University of Illinois Urbana-Champaign

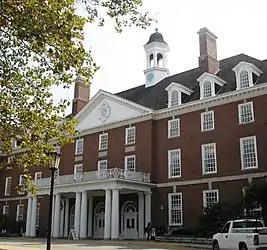
Illini Union

The Prairie Research Institute on campus houses several divisions, including the Illinois Natural History Survey, Illinois State Geological Survey, Illinois State Water Survey, Illinois Sustainable Technology Center, and Illinois State Archaeological Survey. Researchers focus on areas such as agriculture, biodiversity, climate, public health, emerging pests, energy, mineral resources, pollution mitigation, and water resources. The Illinois Natural History Survey holds extensive collections, including one of North America's largest insect collections. The Illinois State Geological Survey manages the Illinois Geological Samples Library and paleontological collections. The Illinois State Archaeological Survey preserves a large collection of Illinois archaeological artifacts, including those from the Cahokia Mounds.